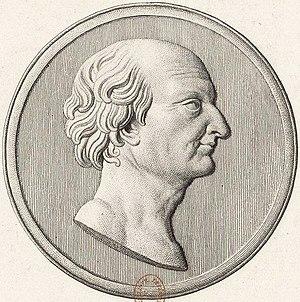
Recueil. Portraits de J. B. Louis Georges Seroux d'Agincourt (XVIIIe-XIXe s.)
Jean Baptiste Louis Georges Seroux d’Agincourt, né le 5 avril 1730 à Beauvais et mort le 24 septembre 1814 à Rome, est un fermier général, antiquaire et historien de l'art français.